Attack (political party)

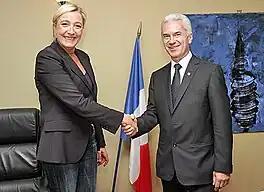
Volen Siderov meets Front National President Marine Le Pen in Paris, May 2011

Its 3 MEPs participated in the short-lived Identity, Tradition, Sovereignty group (2007), which was a political group in the European Parliament composed of 23 members from European parties variously described as right-wing and nationalist.